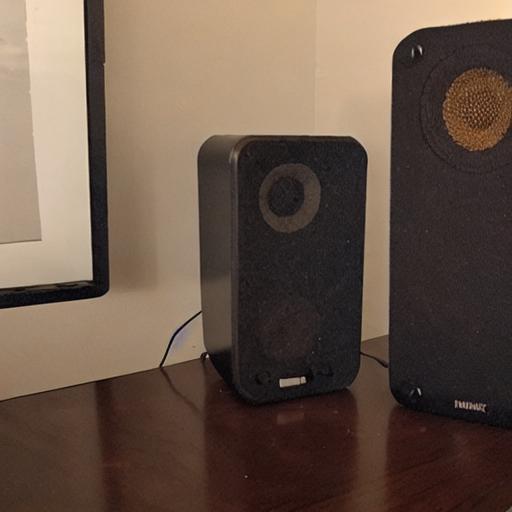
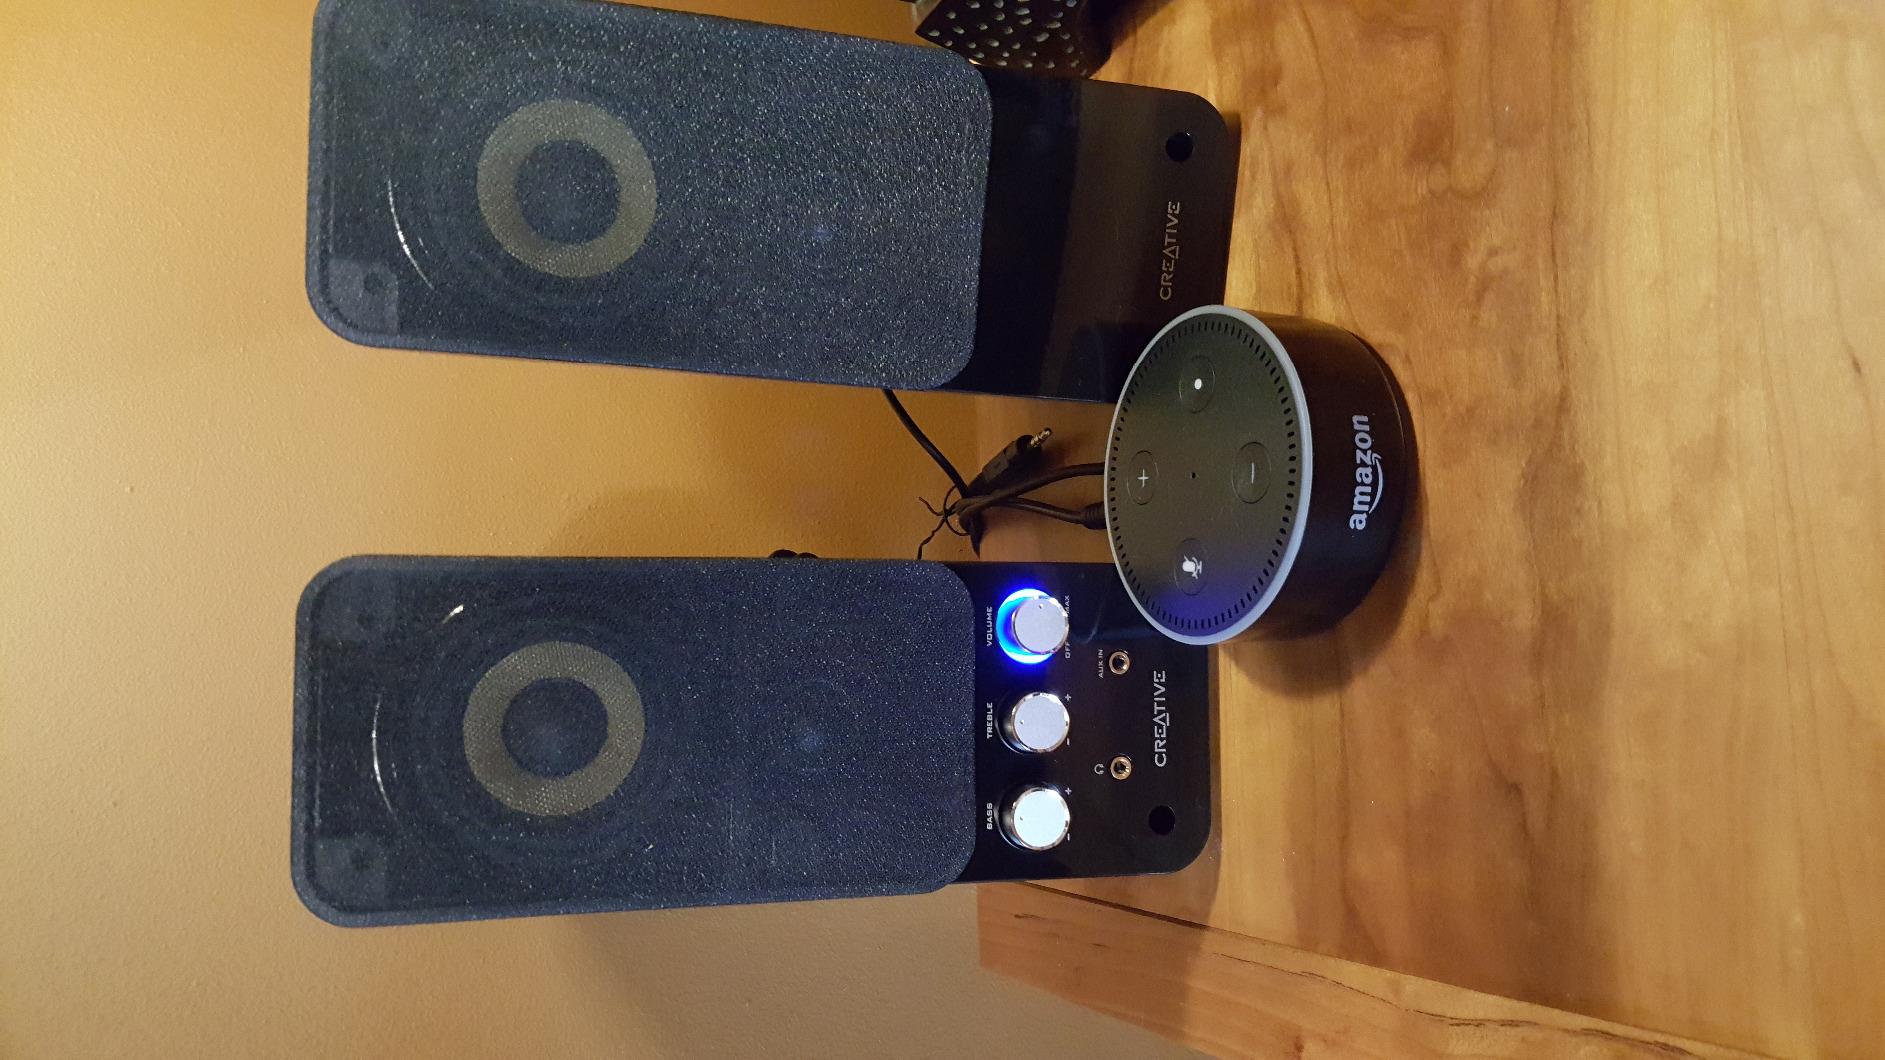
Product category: speaker
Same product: no